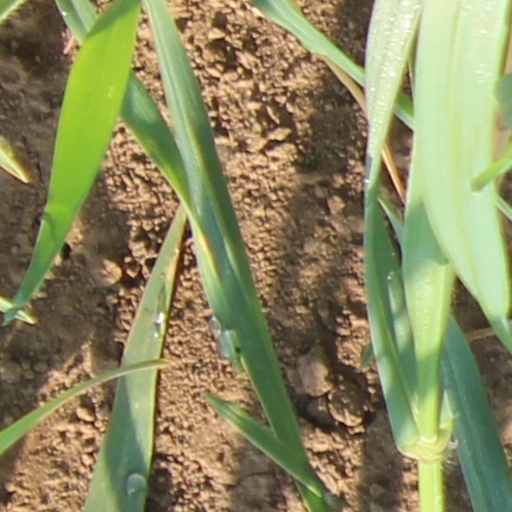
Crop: wheat